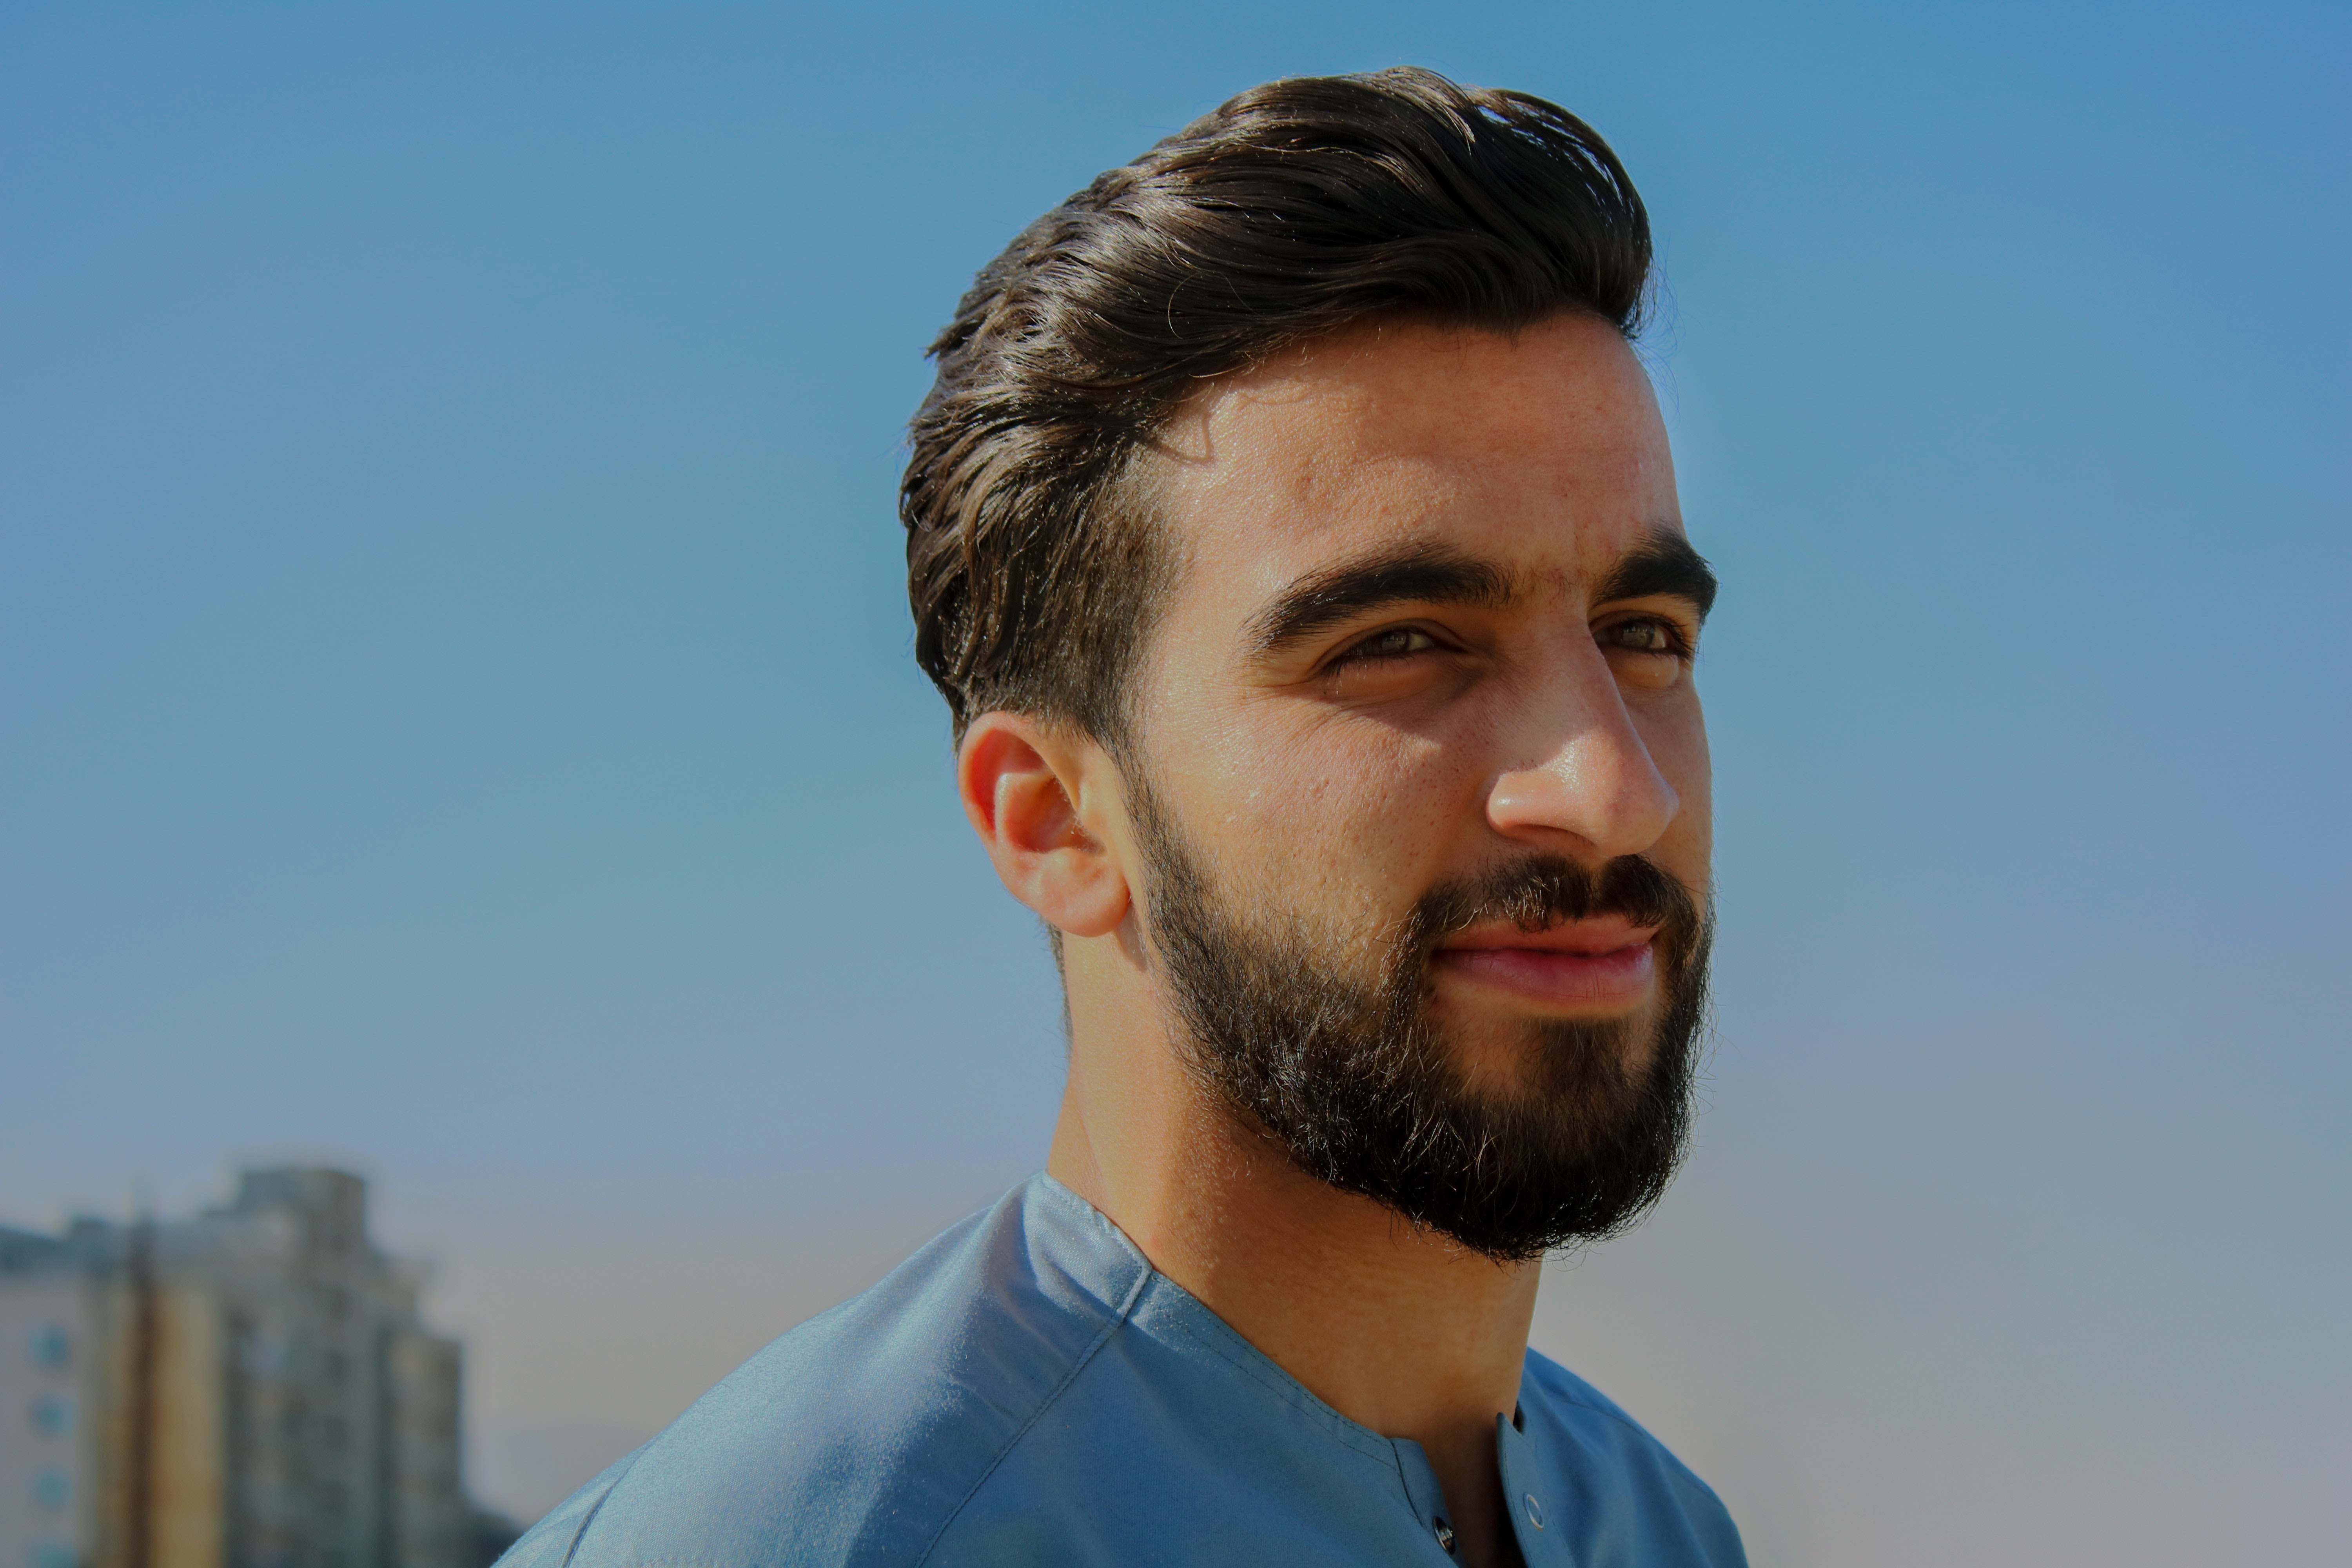
facial hair, hair, beard, face, moustache, chin, hairstyle, head, neck, forehead, human, jaw, smile, Caesar cut